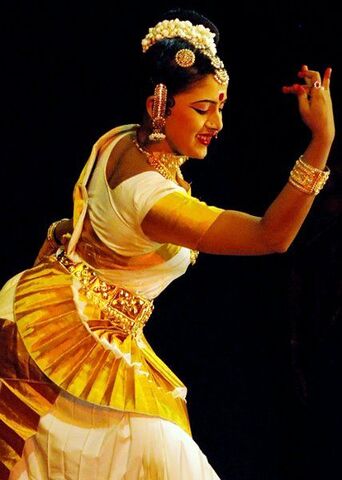
Dance form: mohiniyattam